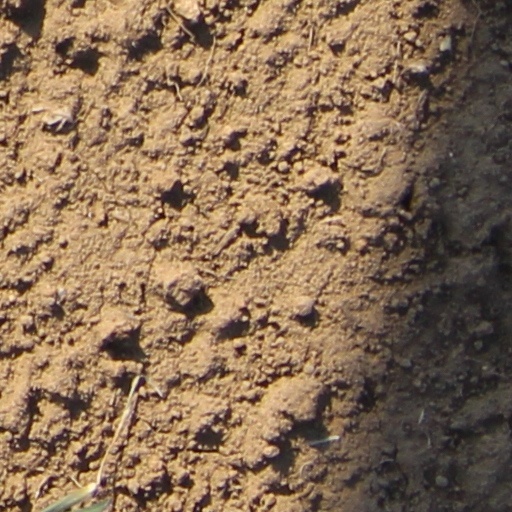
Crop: wheat